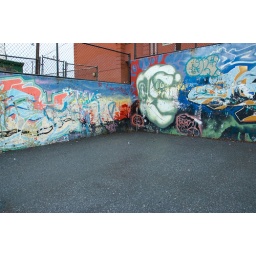
A nice wall of graffiti found in Harrisburg. I had to get off the main street to find it.